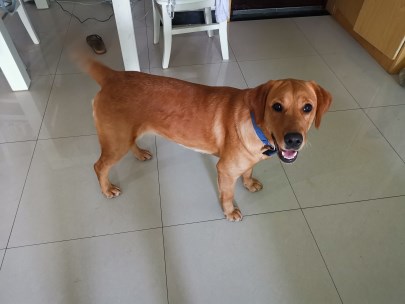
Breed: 3580-n000122-Labrador_retriever